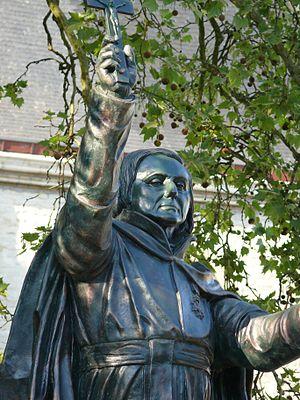
Charles-Auguste Fraikin est un sculpteur statuaire néo-classique belge, né à Herentals le 14 juin 1817 et mort à Schaerbeek, le 22 novembre 1893.